Answer in natural language. Which object is closer to the camera taking this photo, Doorway (highlighted by a blue box) or orange colour basketball on a court (highlighted by a green box)? Choose between the following options: Doorway (highlighted by a blue box) or orange colour basketball on a court (highlighted by a green box)
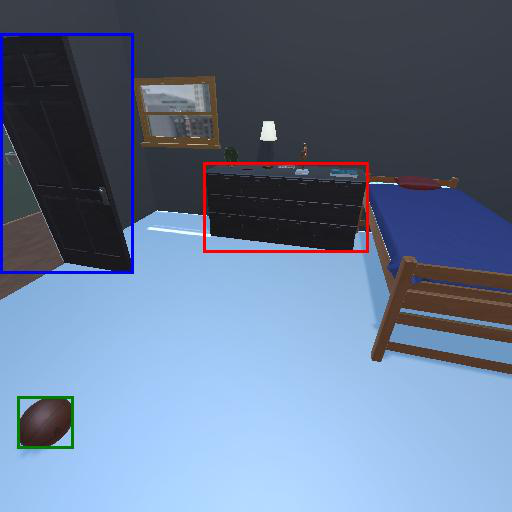
<answer>orange colour basketball on a court (highlighted by a green box)</answer>